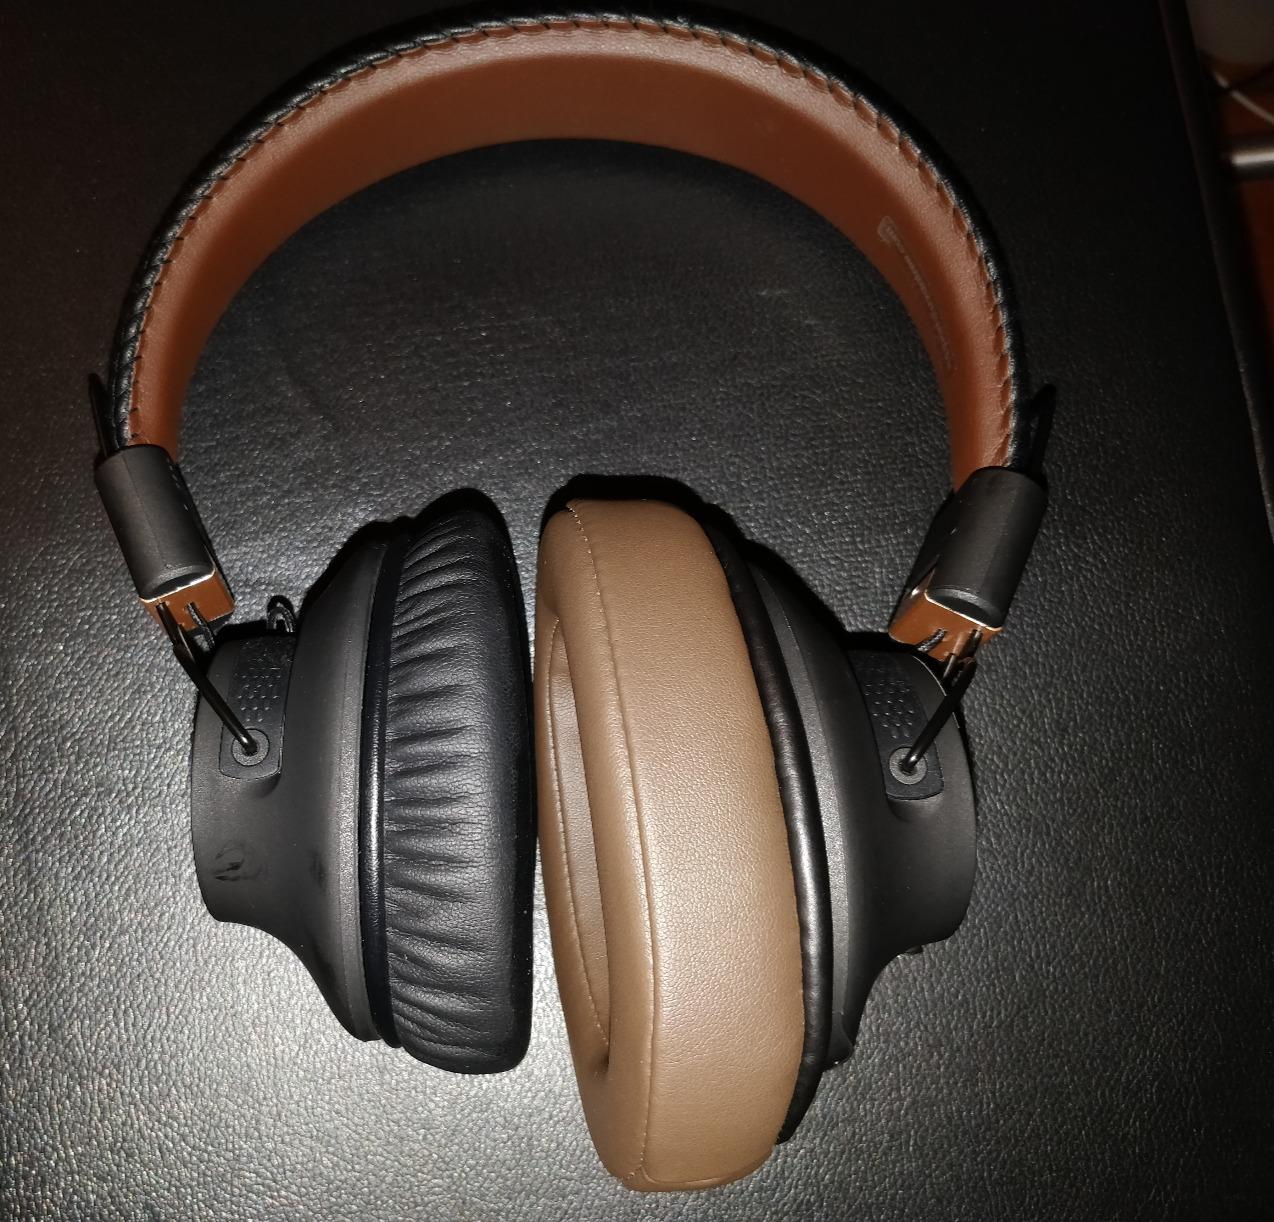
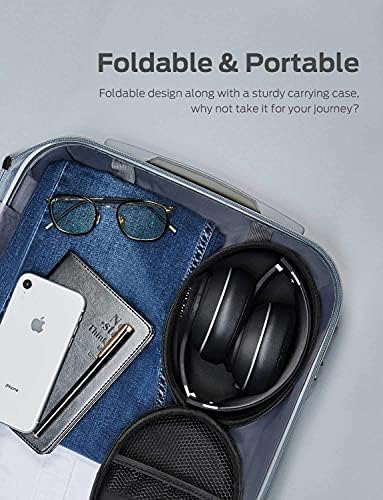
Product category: headphones
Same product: no